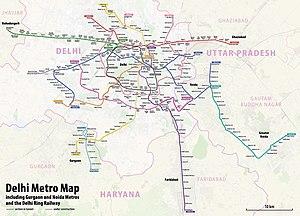
Le métro de Delhi est le système de métro desservant la capitale de l'Inde Delhi et les villes environnantes de Faridabad, Gurgaon, Noida et Ghaziabad dans la région de la capitale indienne.